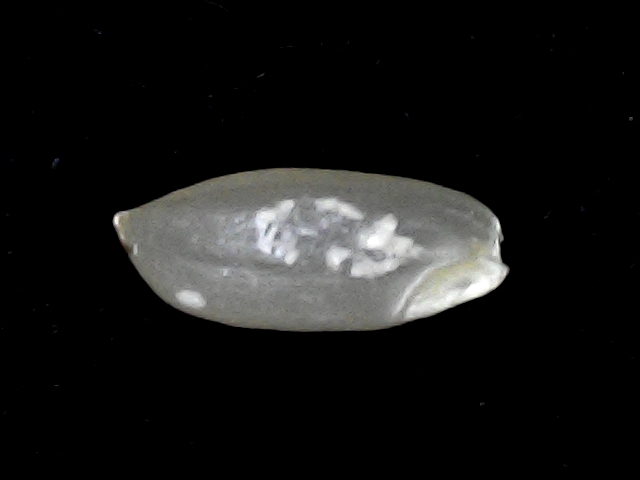
Rice variety: BD39